Sophie Perry

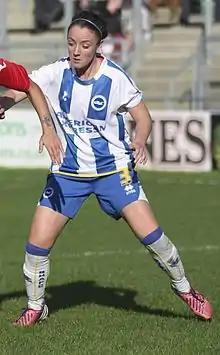
Perry with Brighton & Hove Albion in 2013

Sophie Marie Perry (born 11 November 1986) is a footballer who plays as a full back for Thai Women's League club Chonburi FC. She previously played for Reading, Brighton & Hove Albion, Chelsea and Millwall. She has represented England (where she was born) and the Republic of Ireland at under-23 and senior international levels, respectively.